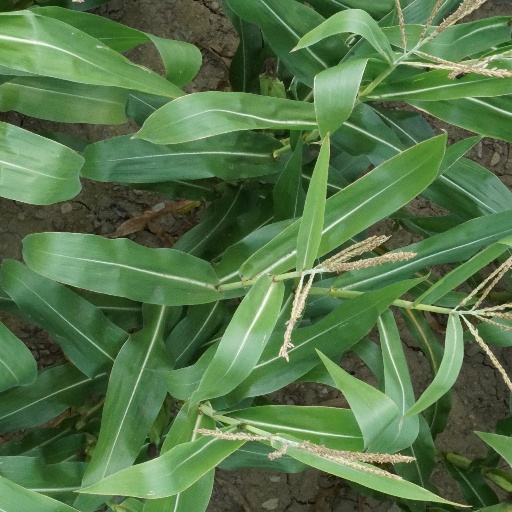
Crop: maize; corn